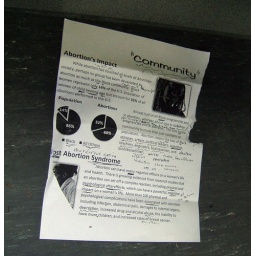
Paper found under a seat on the bus. Topic: Abortion's impact on the black community. With handwritten notes.